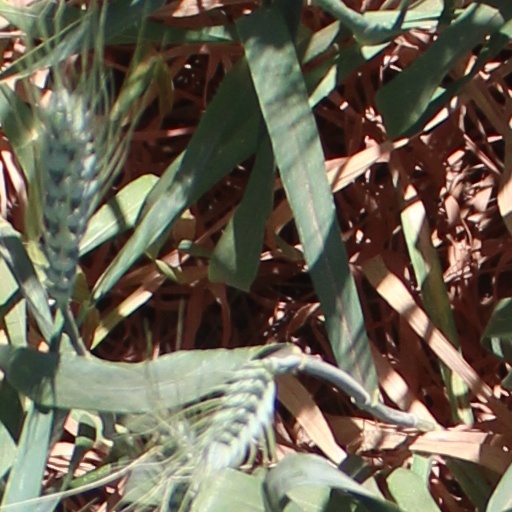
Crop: wheat